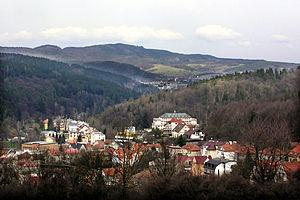
Luhačovice est une ville et une station thermale du district de Zlín, dans la région de Zlín, en Tchéquie. Sa population s'élevait à 5 061 habitants en 2018.